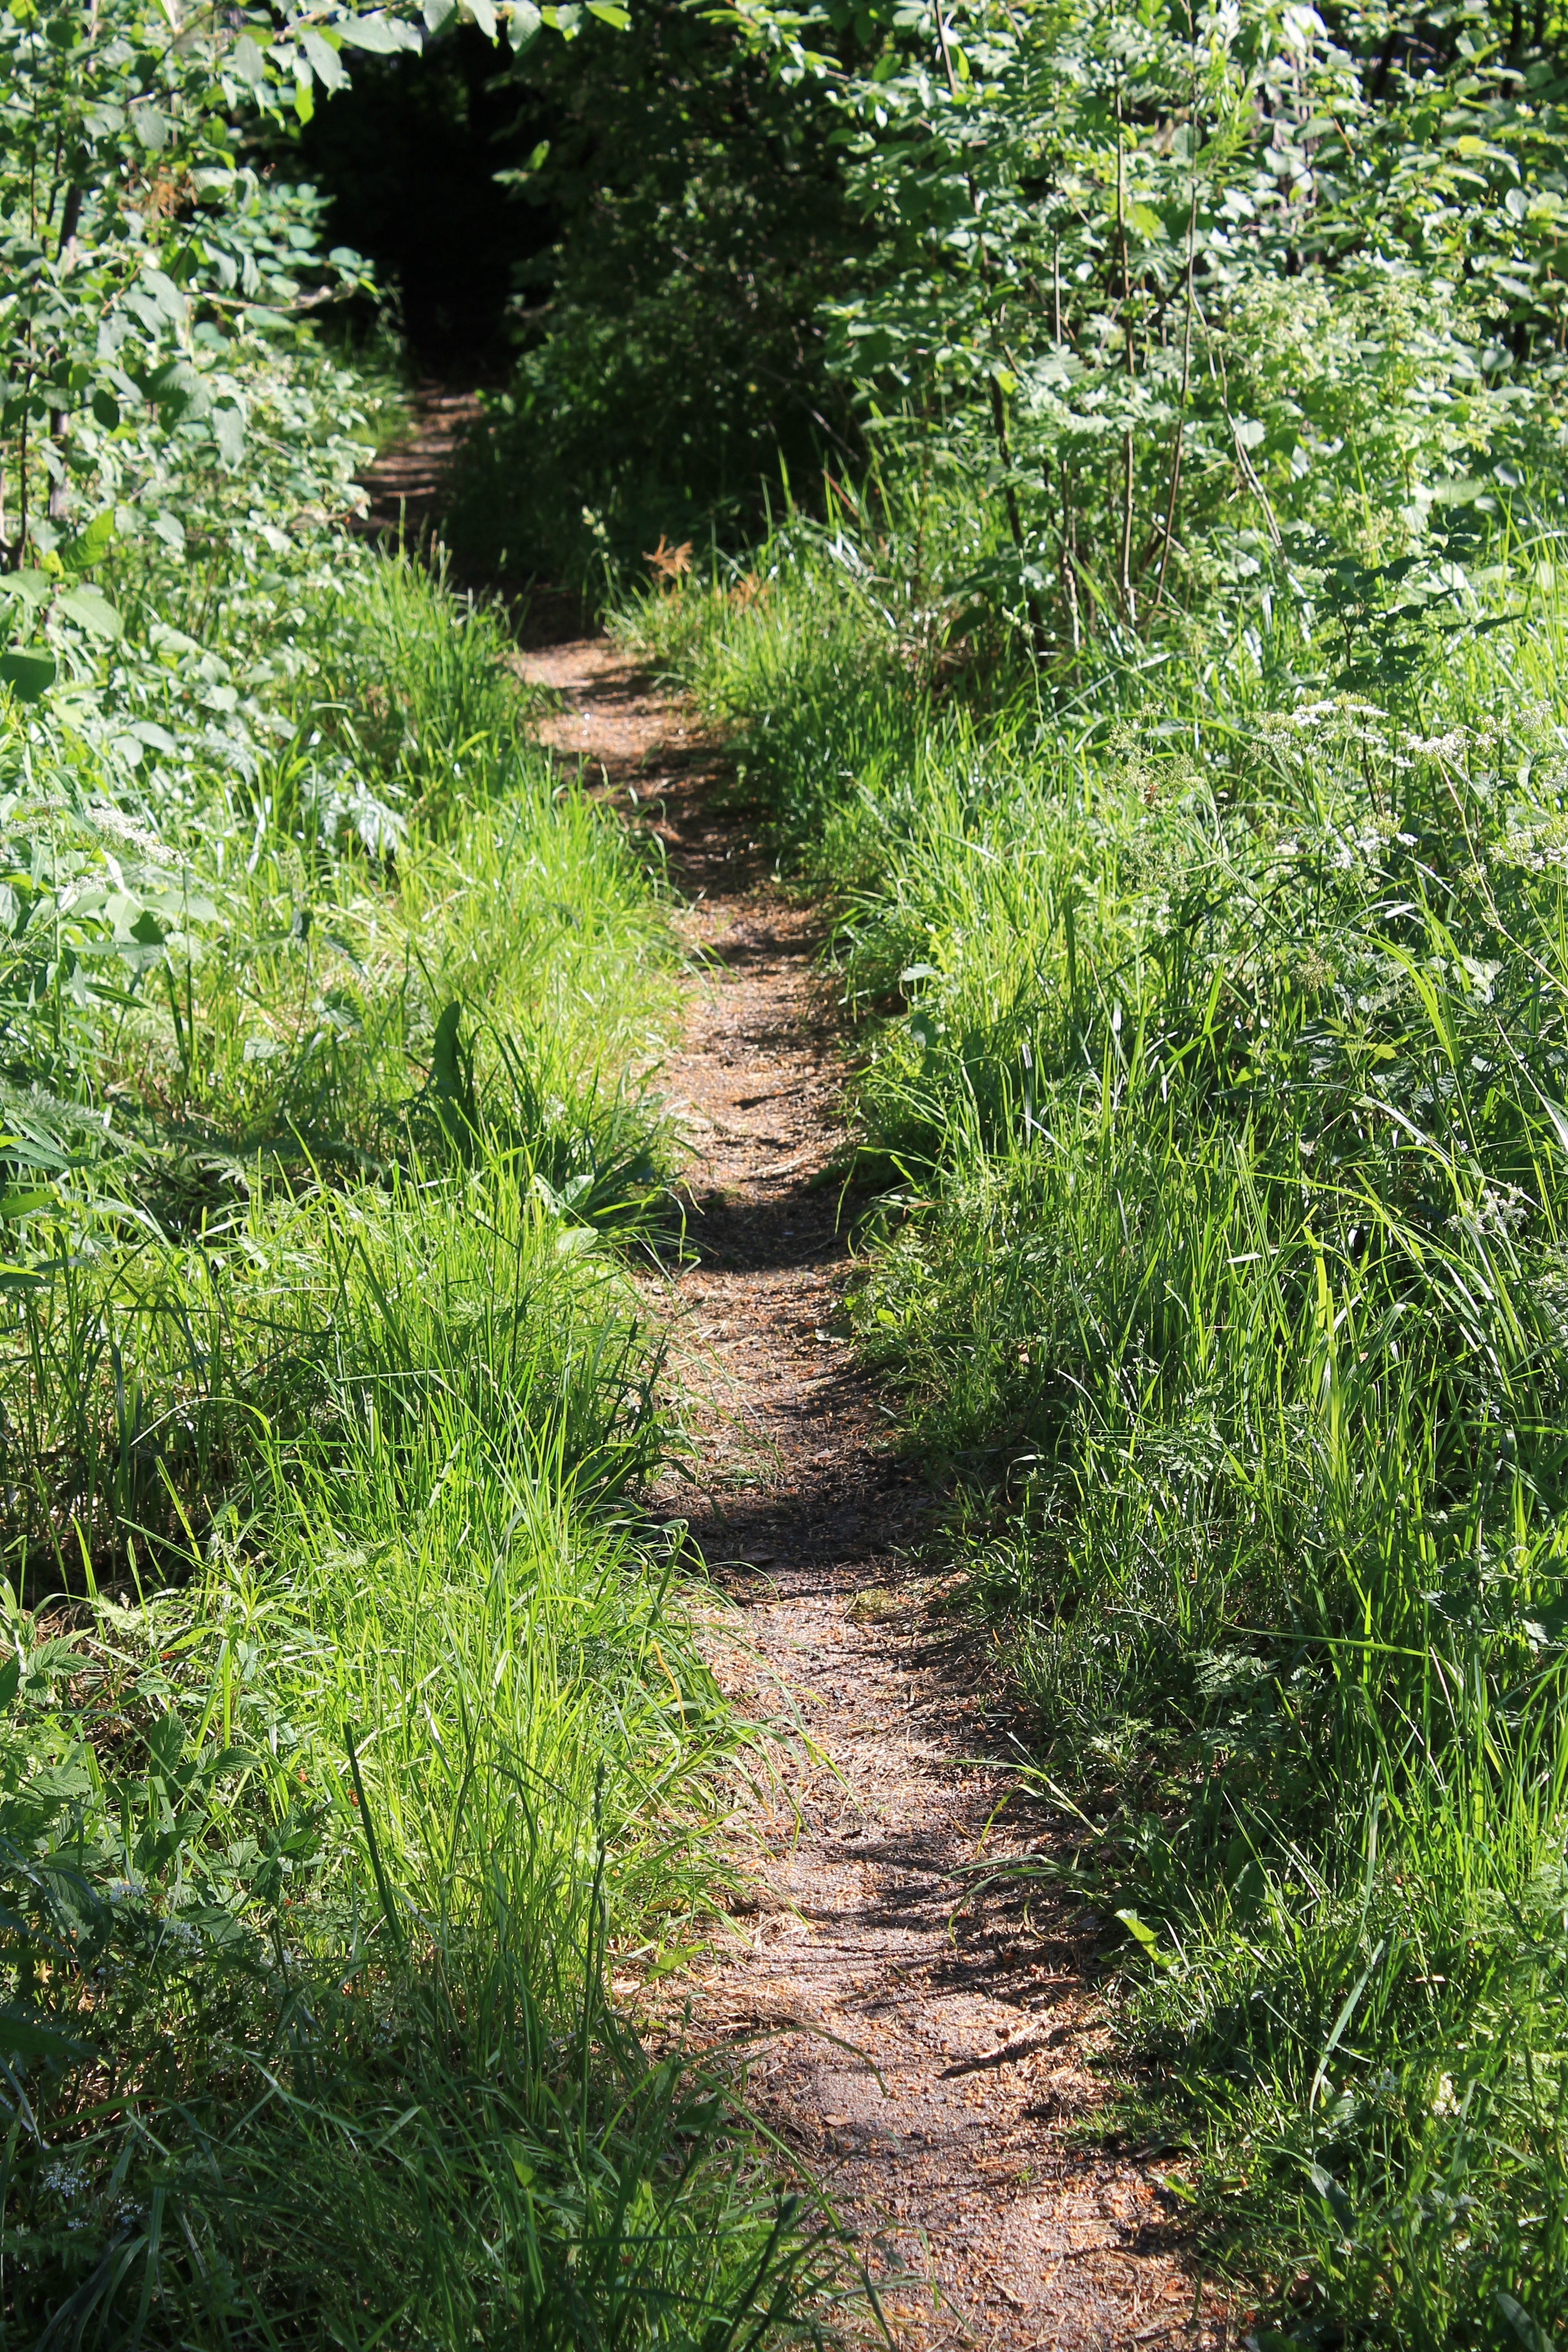
tree, nature, grass, plant, trail, lawn, meadow, flower, walkway, summer, green, herb, botany, garden, flora, vegetation, shrub, woodland, yard, ecosystem, hedge, finnish, the path, grass family